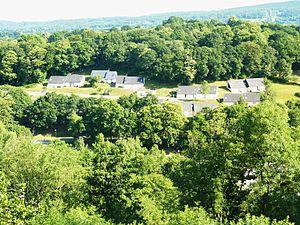
Châteauneuf-du-Faou : le village-vacances VVF en bordure de l'Aulne (commune de Saint-Goazec en fait)
Saint-Goazec [sɛ̃gwazɛk] est une commune du département du Finistère, dans la région Bretagne, en France.
Châteauneuf-du-Faou [ʃatonœf dy fu] est une commune du département du Finistère, dans la région Bretagne, en France. La localité est baignée par l'Aulne, important fleuve côtier breton.
Gouézec [gwezɛk] est une commune du département du Finistère, dans la région Bretagne, en France.